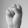
ASL letter: S